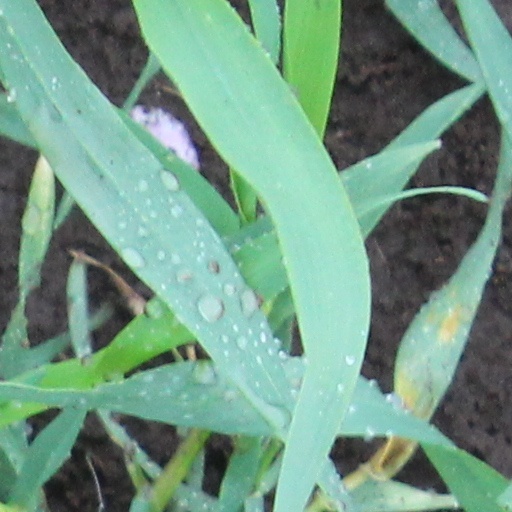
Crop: wheat